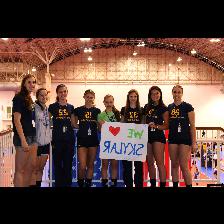
Label: Human